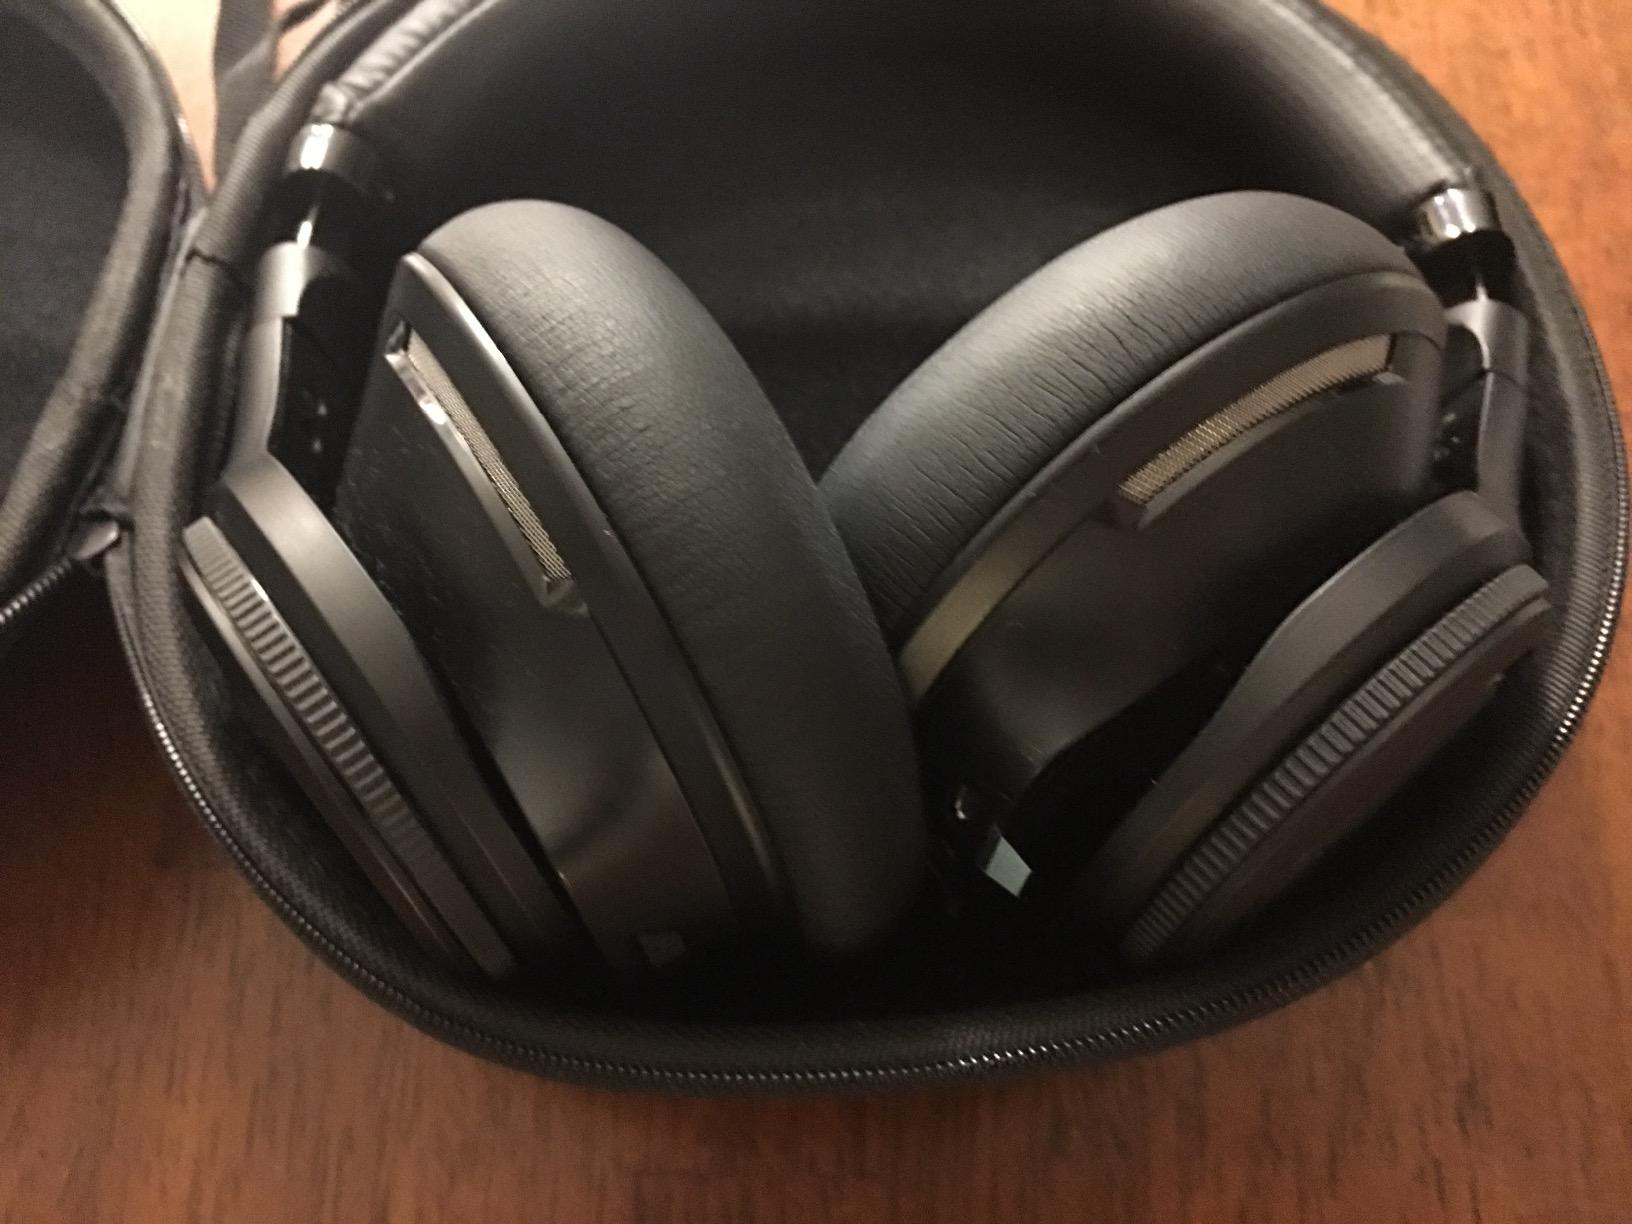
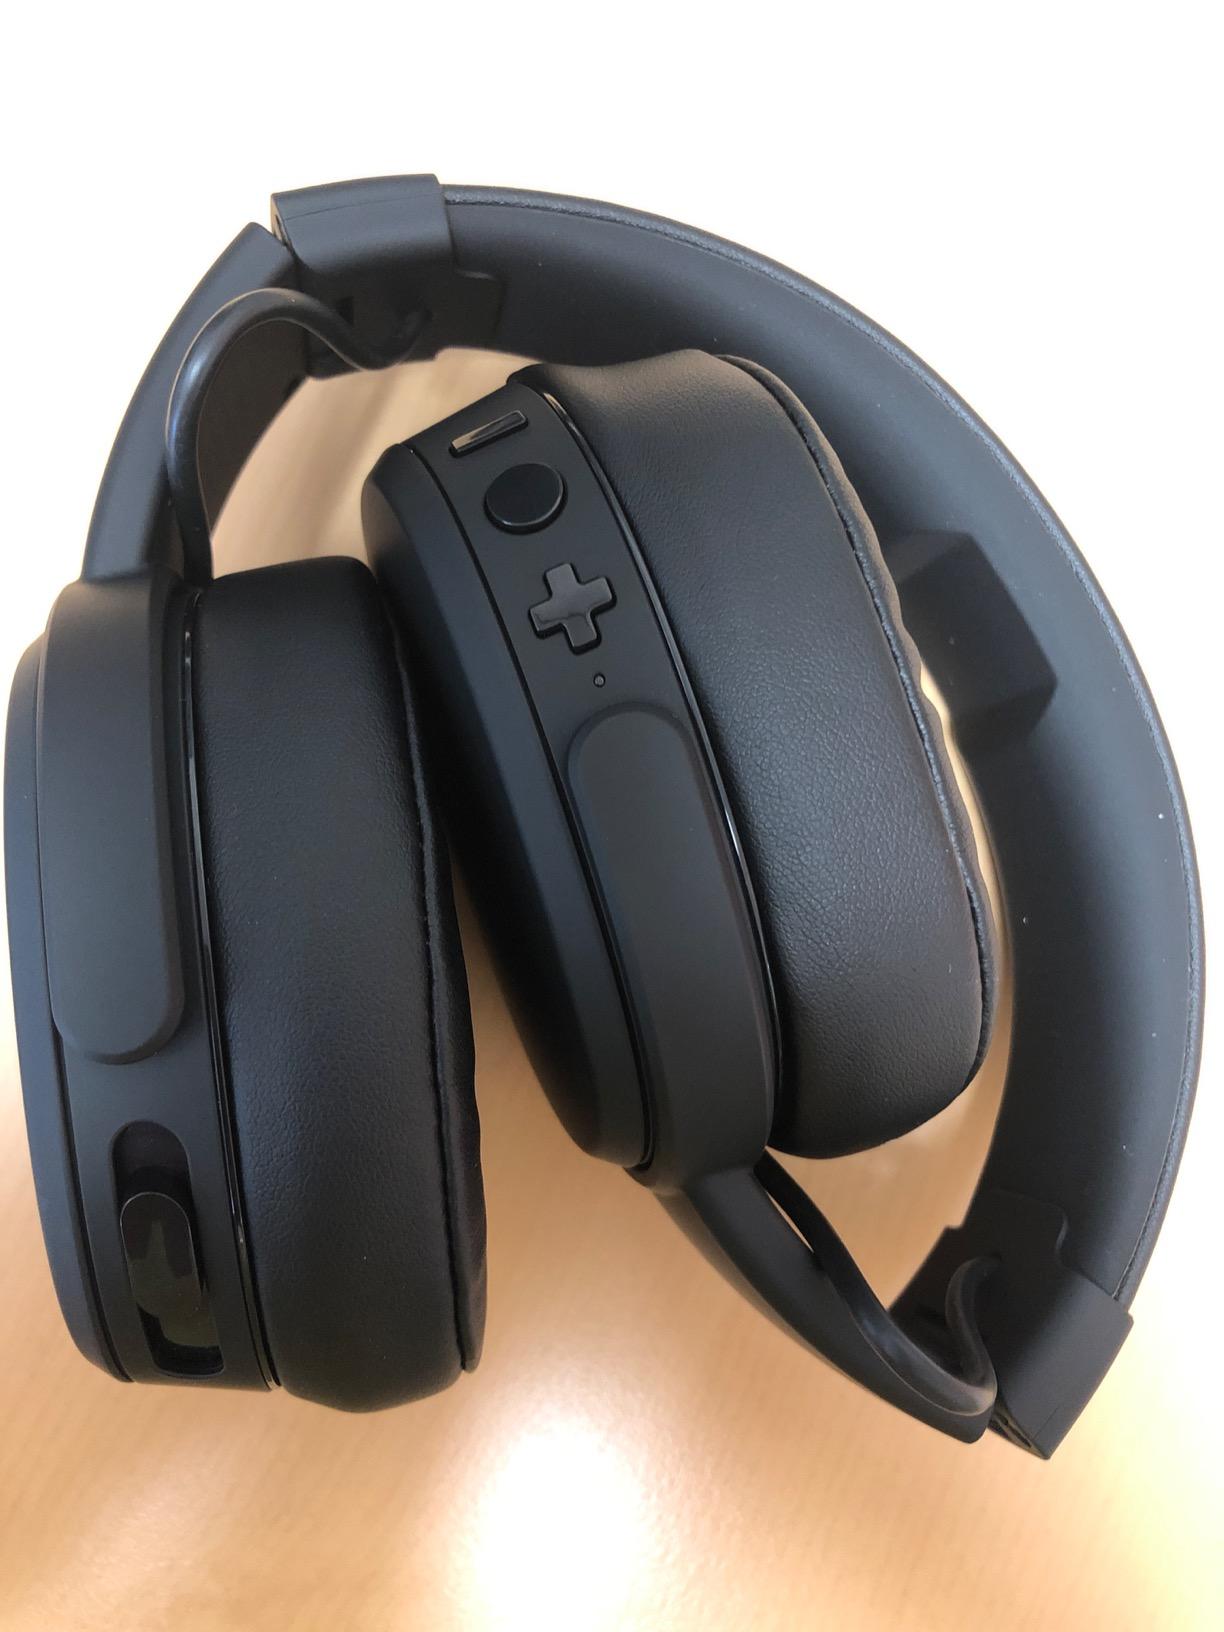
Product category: headphones
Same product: no